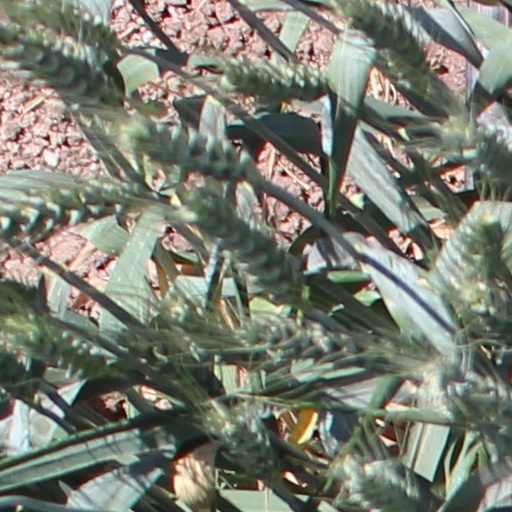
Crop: wheat